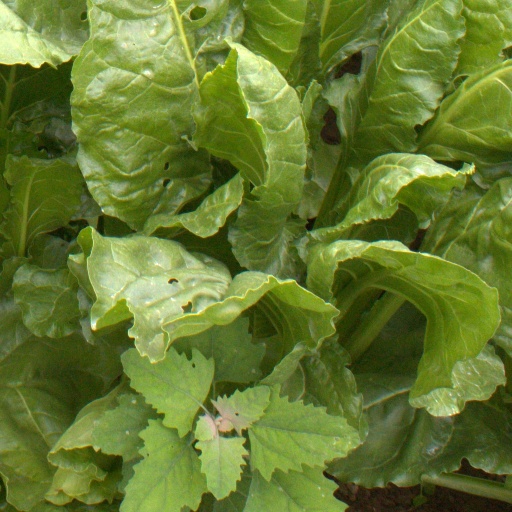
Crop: sugar beet